Muséum d'histoire naturelle d'Angers

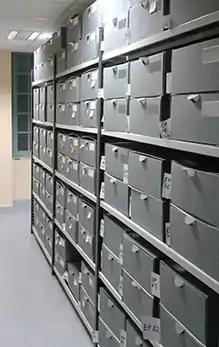
Part of the herbaria reserves, Muséum d'Angers

The botanical collections represent numerically the greatest heritage in the Muséum d'Angers, with more than half of the total number of museum objects. The herbaria contain more than samples, mainly dating from the nineteenth century. They are organised around three important collections: the general herbarium, that of Alexandre Boreau, and that of James Lloyd, the three herbaria together making up about 80% of the total samples.